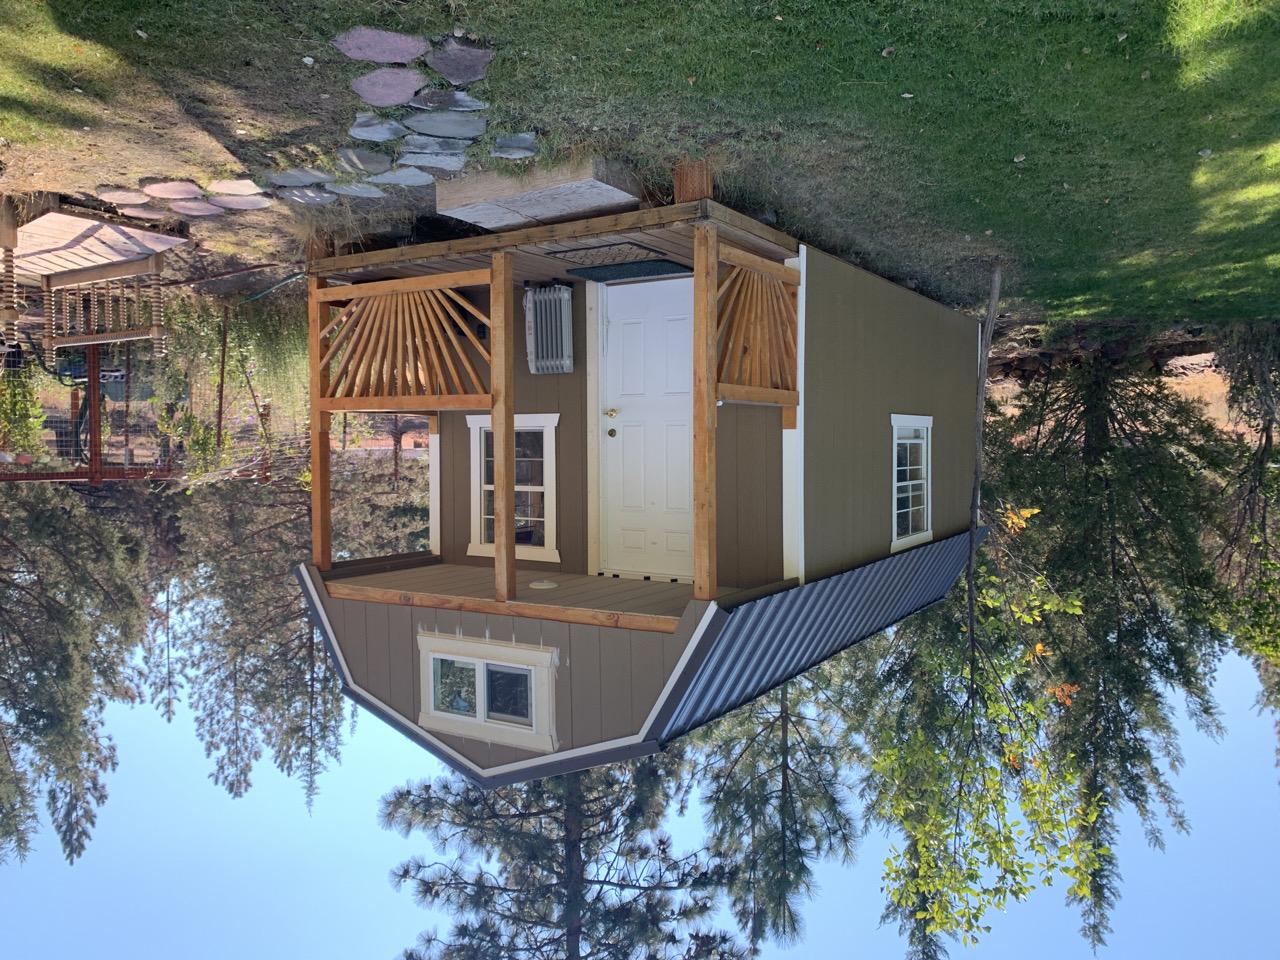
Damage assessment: no_damage